Alan Moore

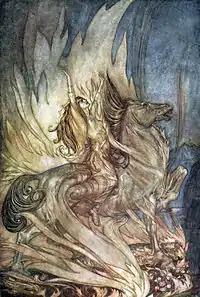
Richard Wagner's opera "Götterdämmerung" inspired the title and story of Moore's proposed "Twilight of the Superheroes".

In 1987, Moore submitted a proposal for a miniseries called "Twilight of the Superheroes", the title a twist on Richard Wagner's opera "Götterdämmerung" (meaning "Twilight of the Gods"). The series was set in the future of the DC Universe, where the world is ruled by superheroic dynasties, including the House of Steel (presided over by Superman and Wonder Woman) and the House of Thunder (led by the Captain Marvel family). These two houses are about to unite through a dynastic marriage, their combined power potentially threatening freedom, and several characters, including John Constantine, attempt to stop it and free humanity from the power of superheroes. The series would also have restored the DC Universe's multiple earths, which had been eliminated in the continuity-revising 1985 limited series "Crisis on Infinite Earths". The series was never commissioned, but copies of Moore's detailed notes have appeared on the Internet and in print despite the efforts of DC, who consider the proposal their property. Similar elements, such as the concept of hypertime, have since appeared in DC comics. The 1996 miniseries "Kingdom Come" by Mark Waid and Alex Ross, was also set amid a superheroic conflict in the future of the DC Universe. Waid and Ross have stated that they had read the "Twilight" proposal before starting work on their series, but that any similarities are both minor and unintended. DC Comics confirmed that the full text of the story would be released in December 2020.